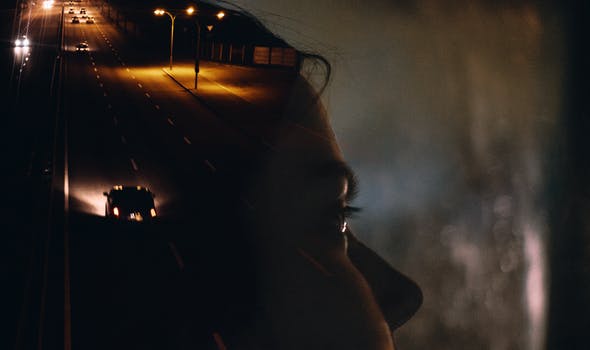
Label: No Watermark